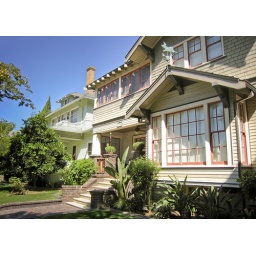
Very nice midtown home or office on P Street near Alhambra.